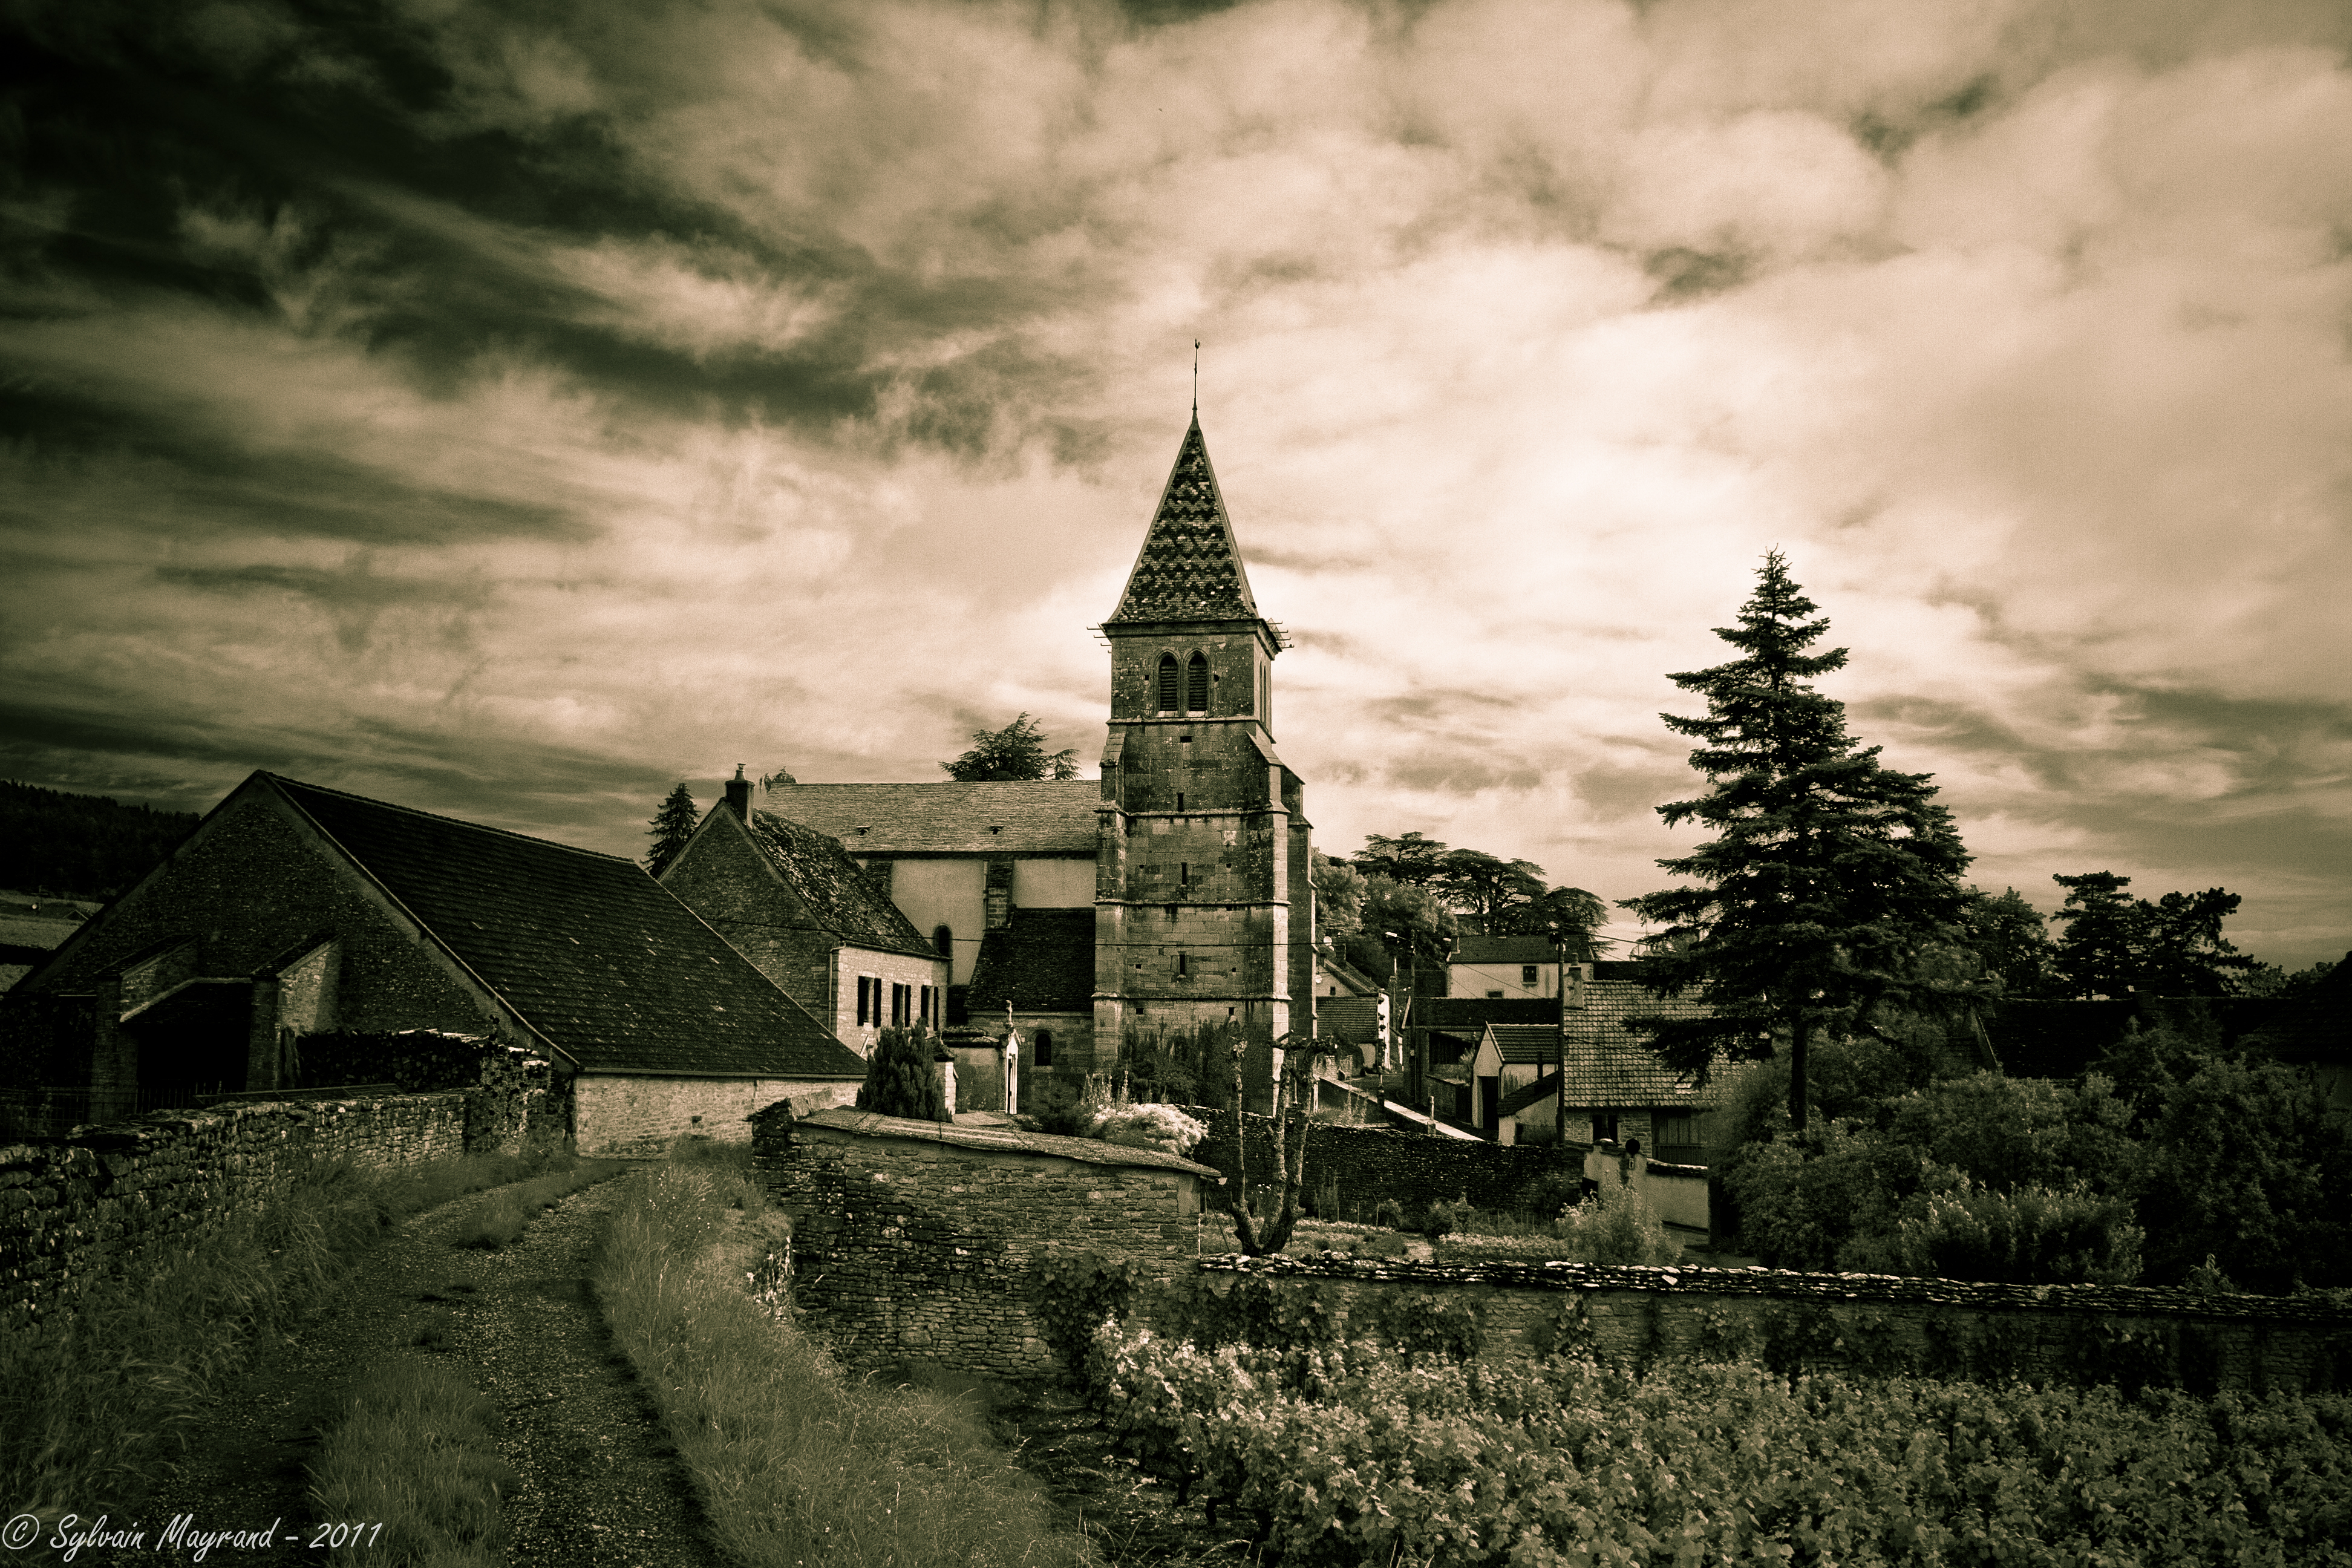
sky, nature, photograph, cloud, black and white, monochrome, house, rural area, architecture, building, stock photography, tree, photography, monochrome photography, atmosphere, landscape, grass, church, steeple, village, home, farm, style